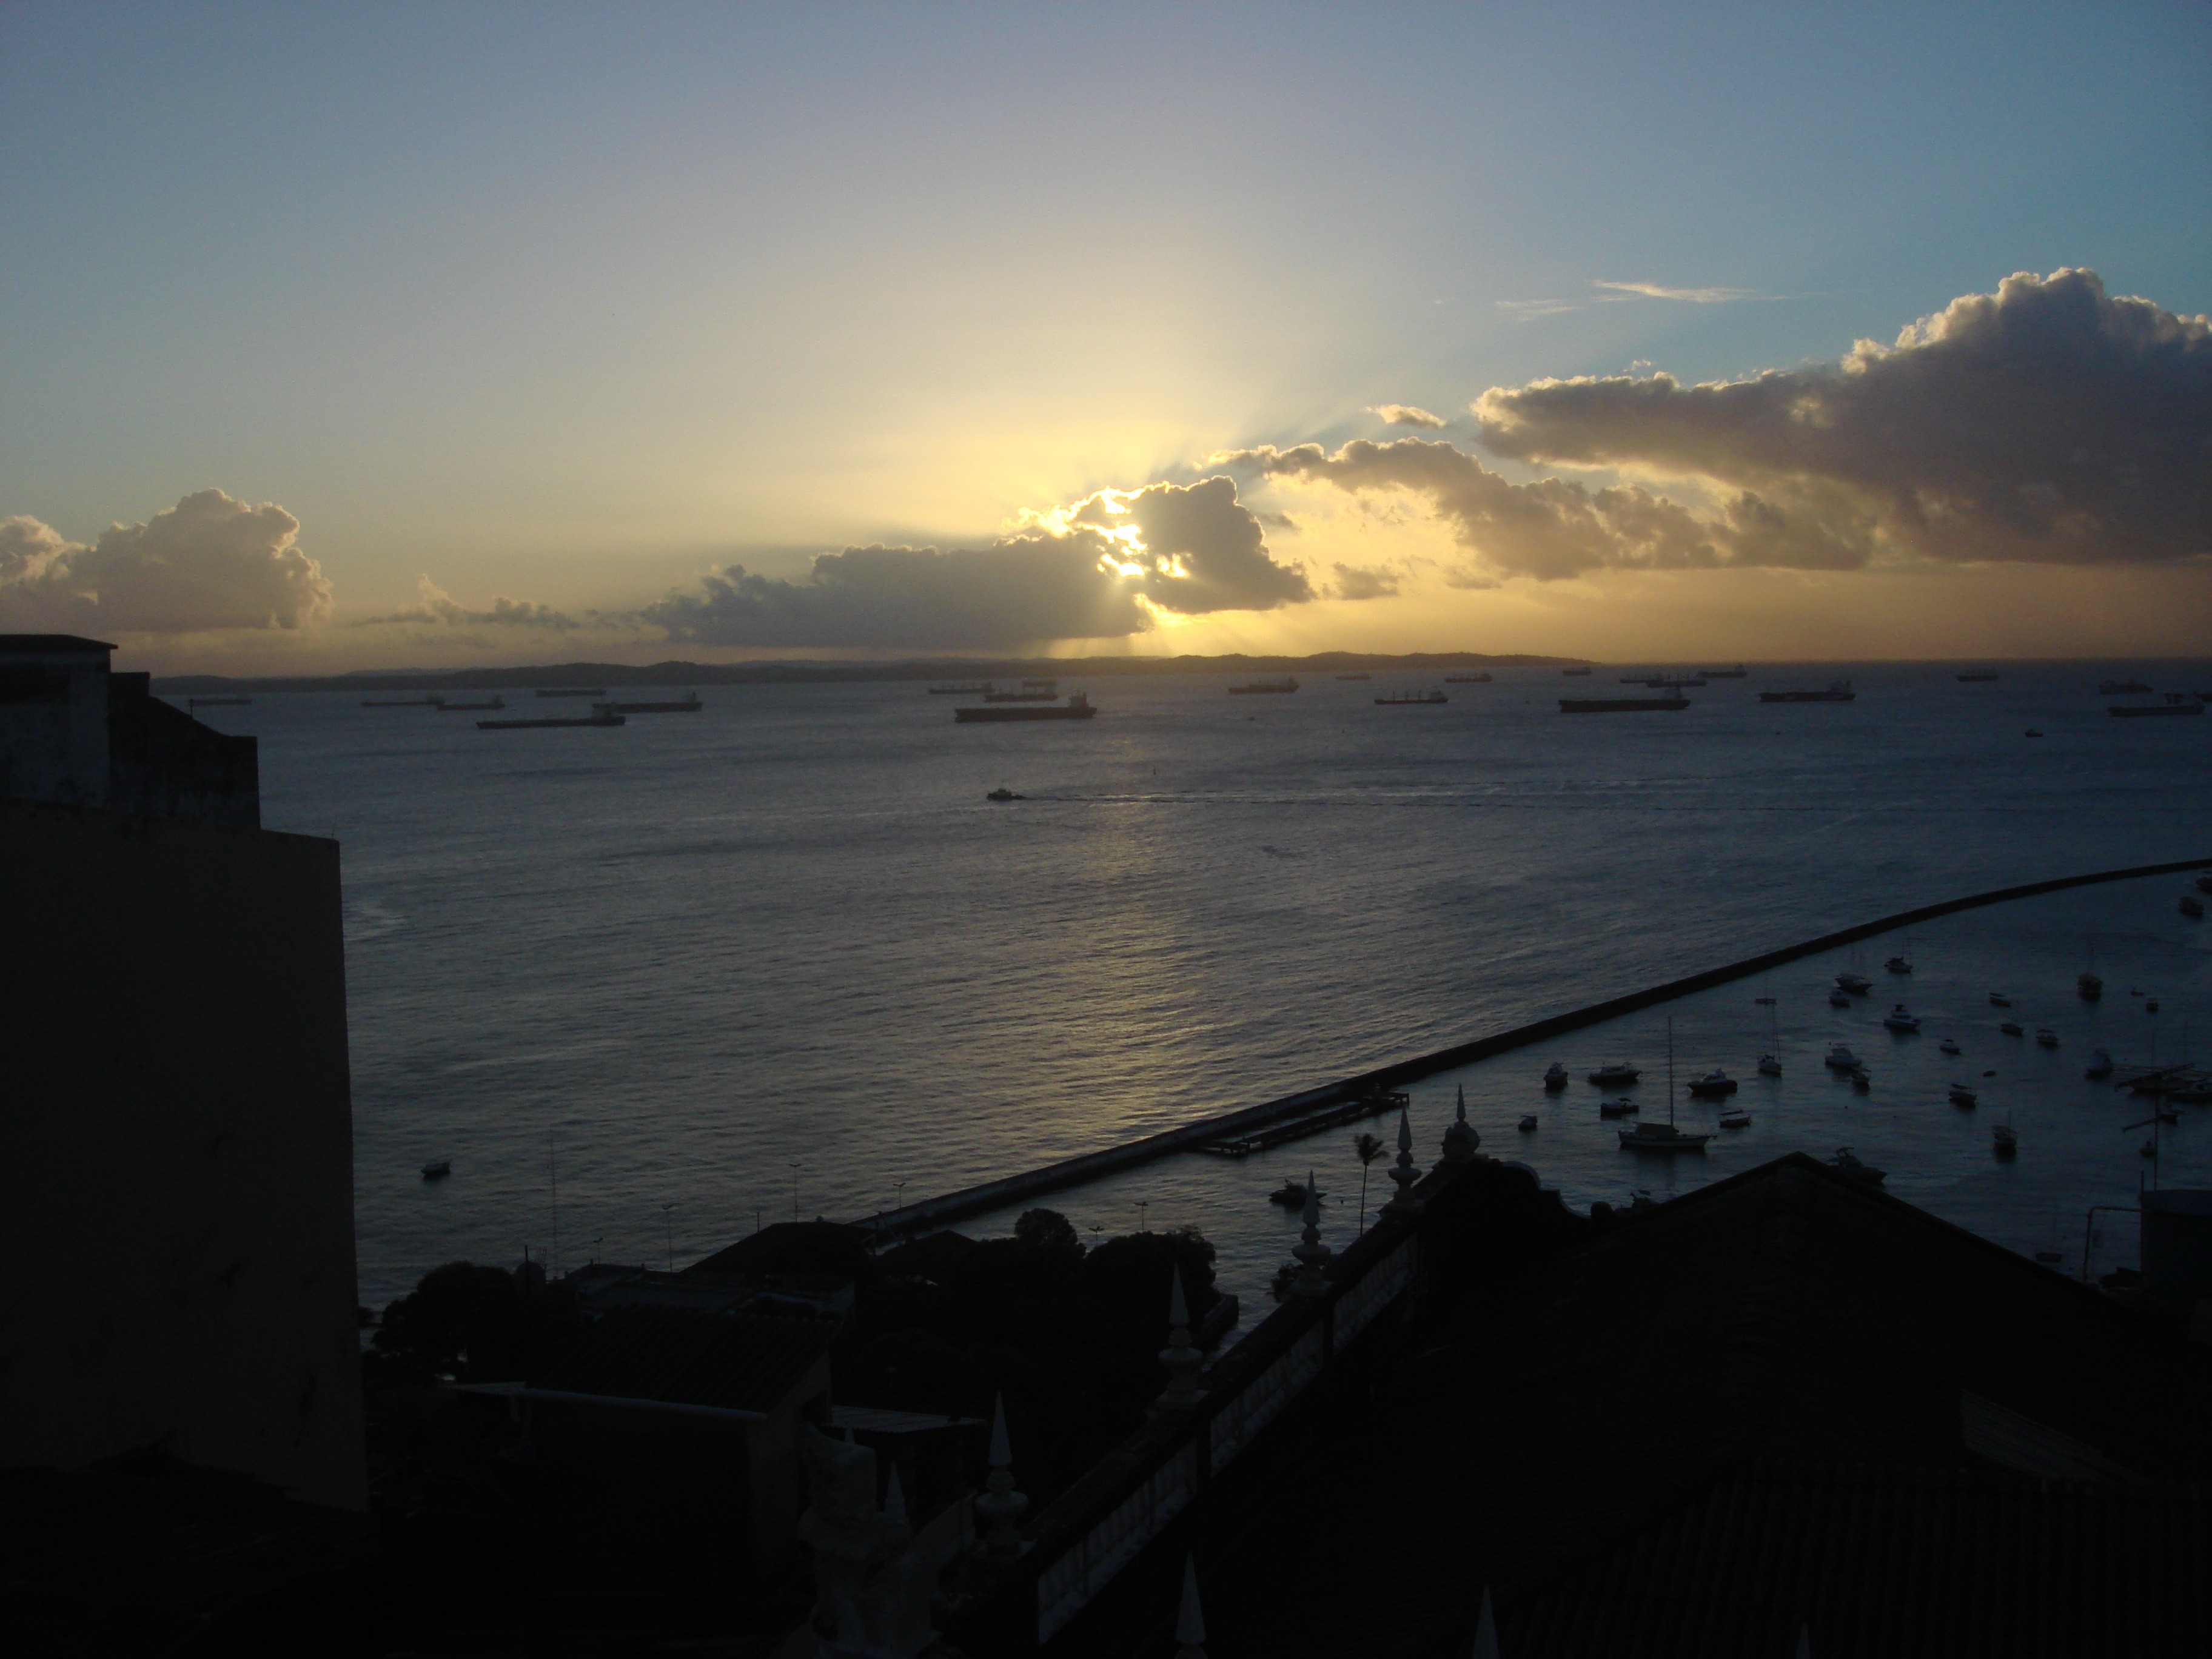
beach, sea, coast, ocean, horizon, cloud, sky, sun, sunrise, sunset, sunlight, morning, wave, dawn, dusk, evening, reflection, bay, mar, bahia, afterglow, lift lacerda, atmospheric phenomenon